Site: brandenburg
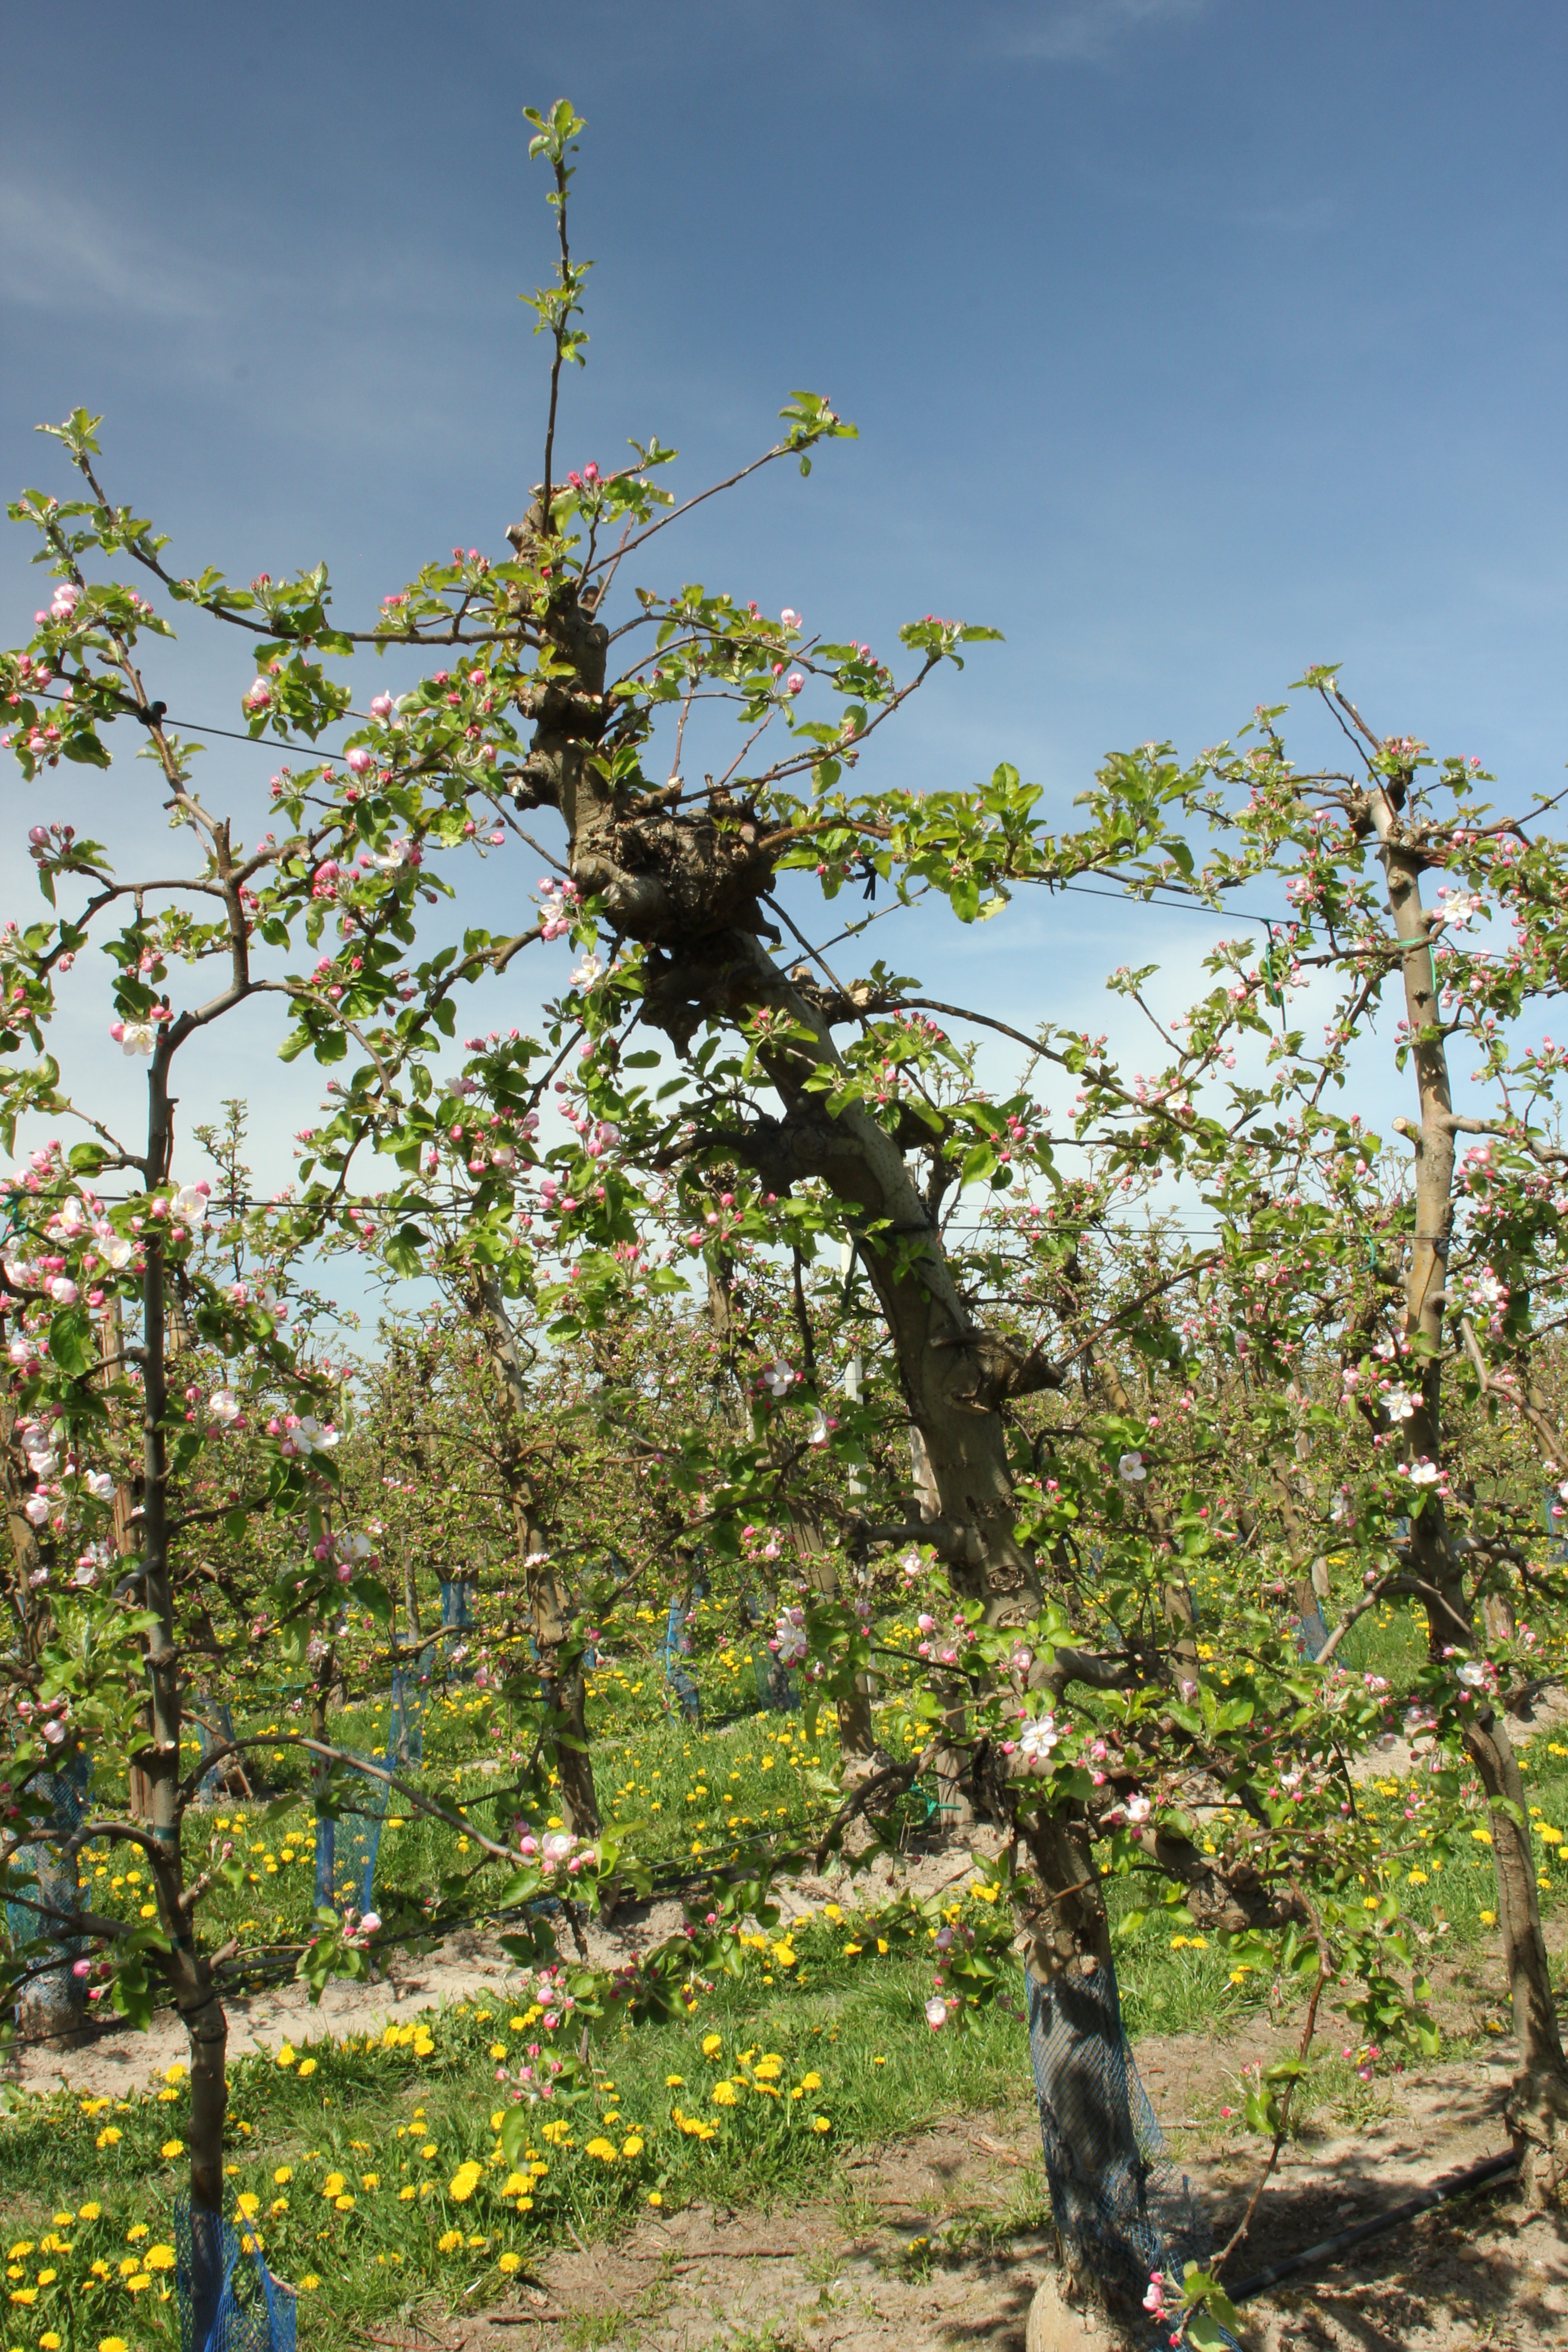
Growth stage (BBCH 57): Inflorescence emergence